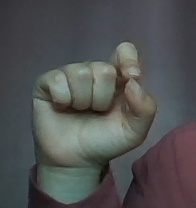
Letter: fa